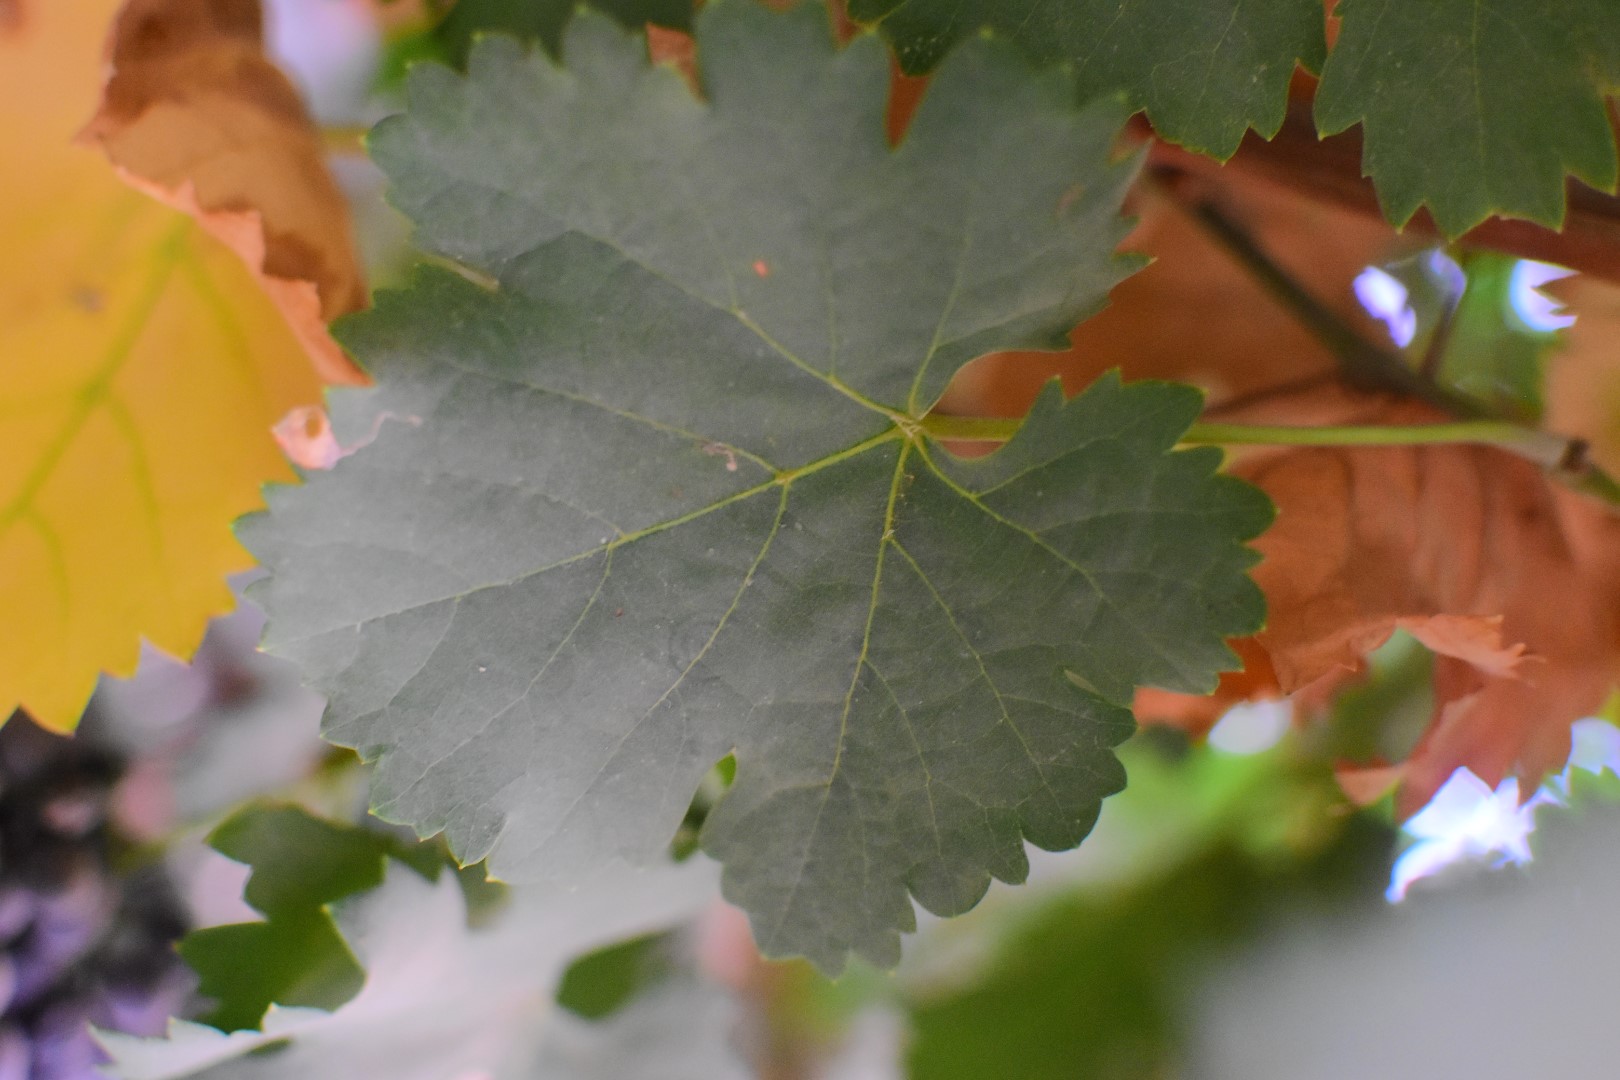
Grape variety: Aswud Balad